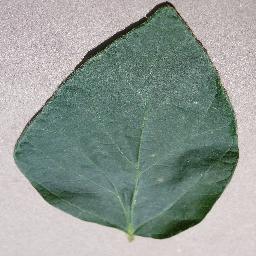
Label: Soybean___healthy